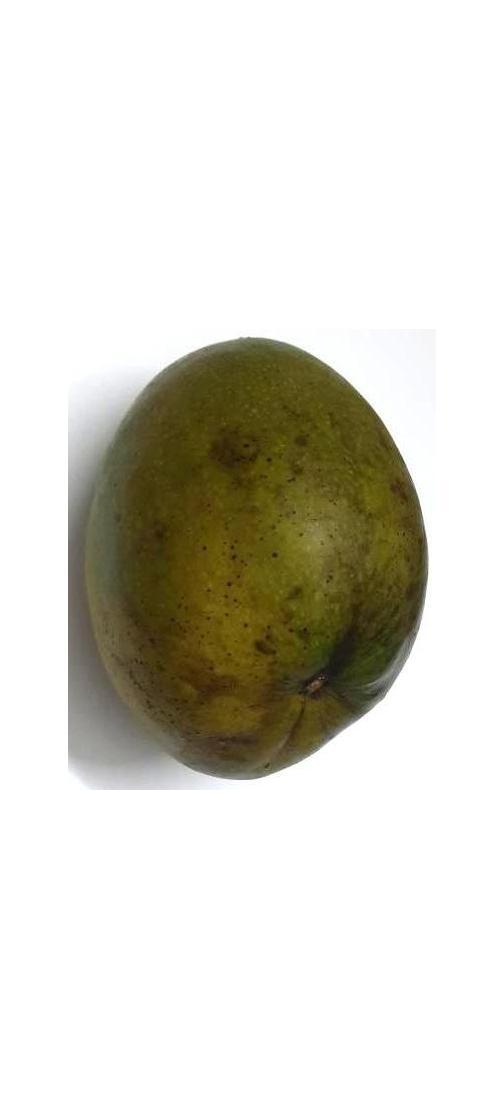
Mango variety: Bari-4